Arun Rai

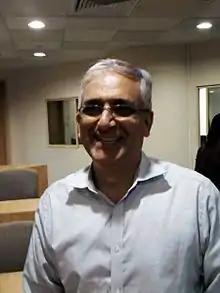
Dr. Arun Rai visiting the NUS in Singapore

Arun Rai (born 1963) is an Indian-born American scientist. Arun Rai is a permanent Regent's Professor at the Robinson College of Business at Georgia State University and holds the Howard S. Starks Distinguished Chair at the Robinson College of Business at Georgia State University.